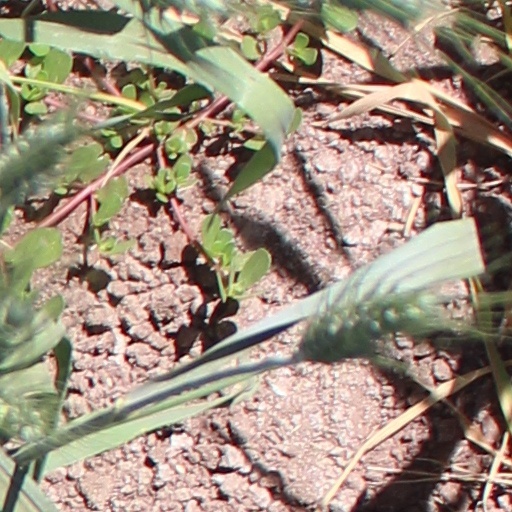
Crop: wheat